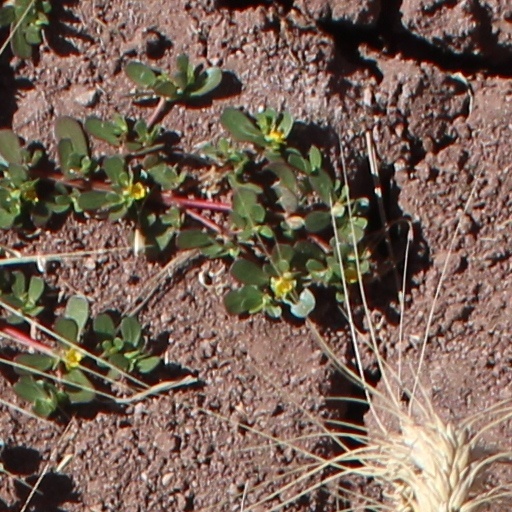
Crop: wheat